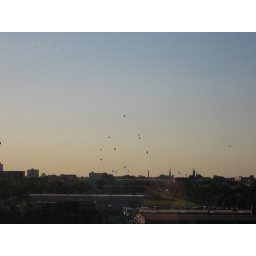
the great forest park balloon race, as seen through the 4th floor windows in my building.